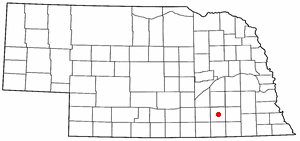
Geneva (Nebraska)
Genevas beliggenhed i Nebraska
Geneva er en amerikansk by og administrativt centrum for det amerikanske county Fillmore County, i staten Nebraska. I 2000 havde byen et indbyggertal på 2.226.